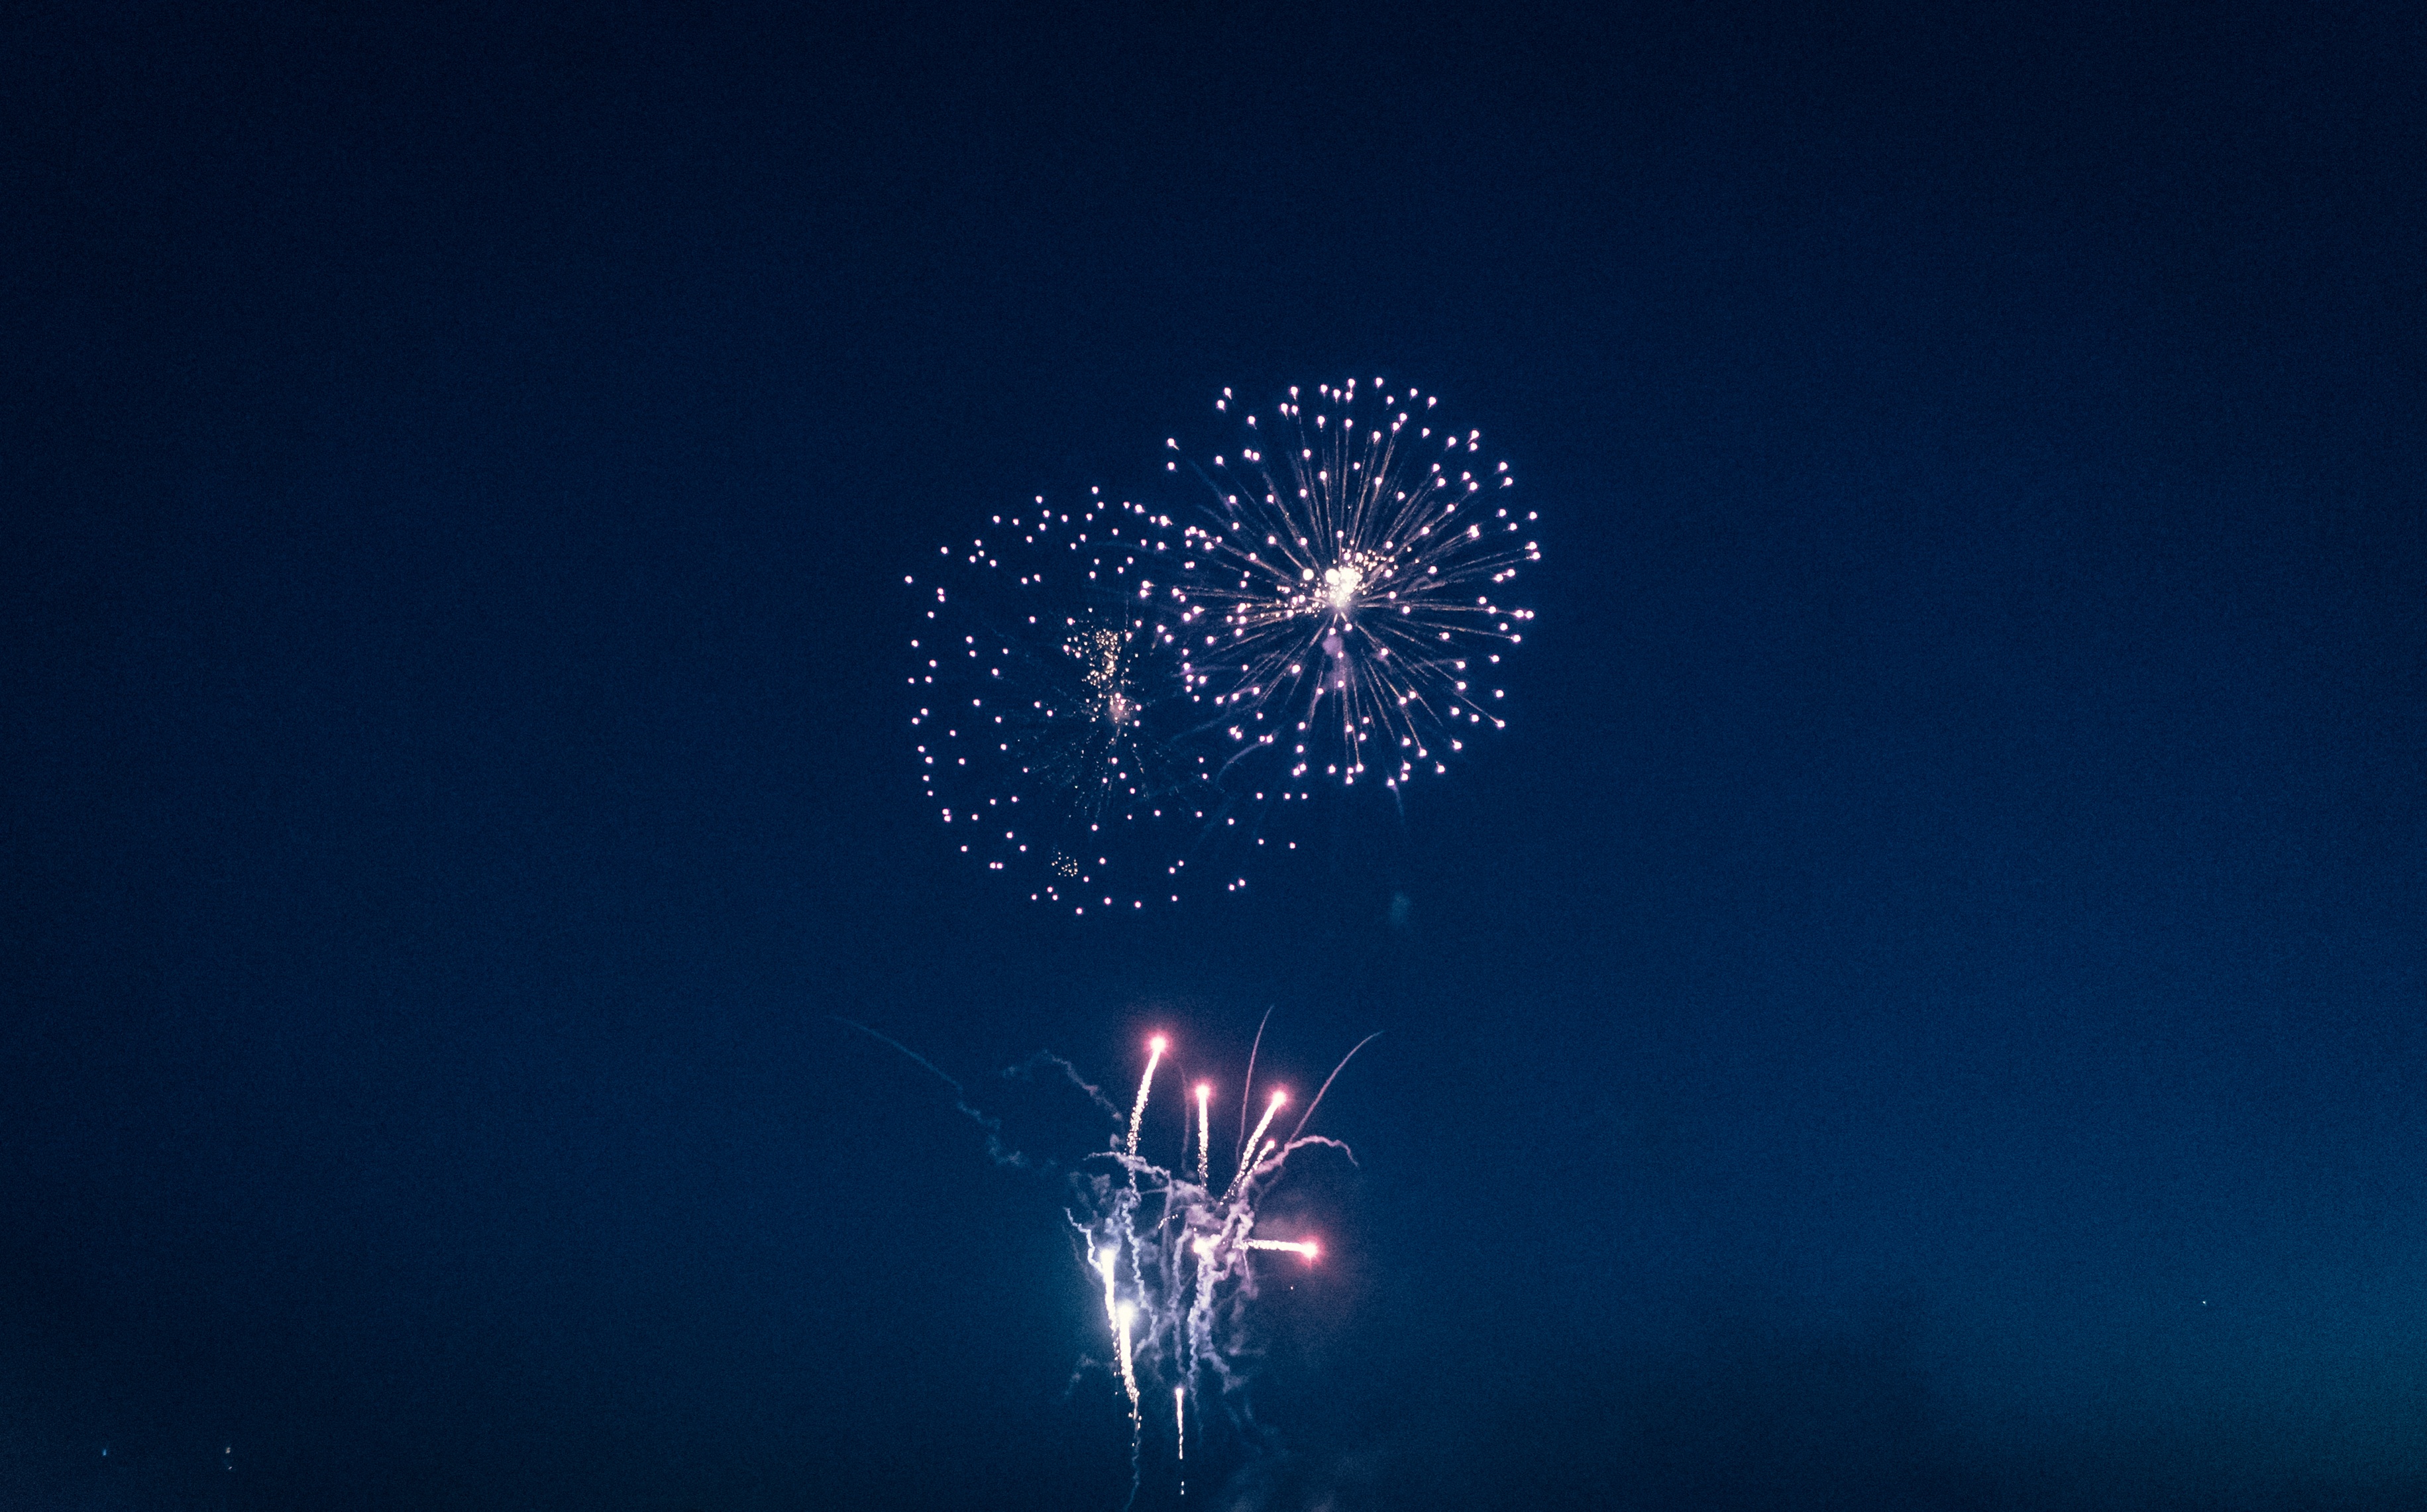
recreation, fireworks, event, outdoor recreation